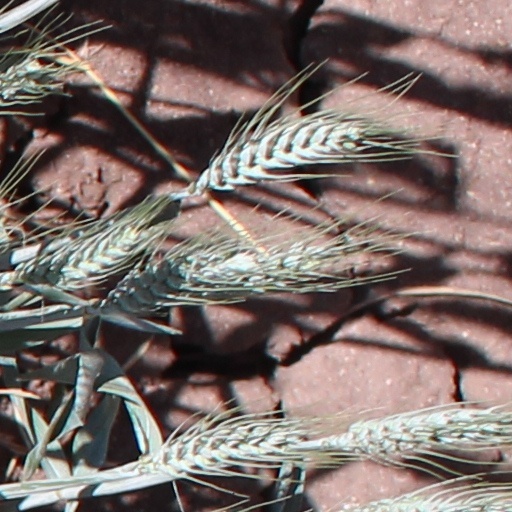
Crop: wheat